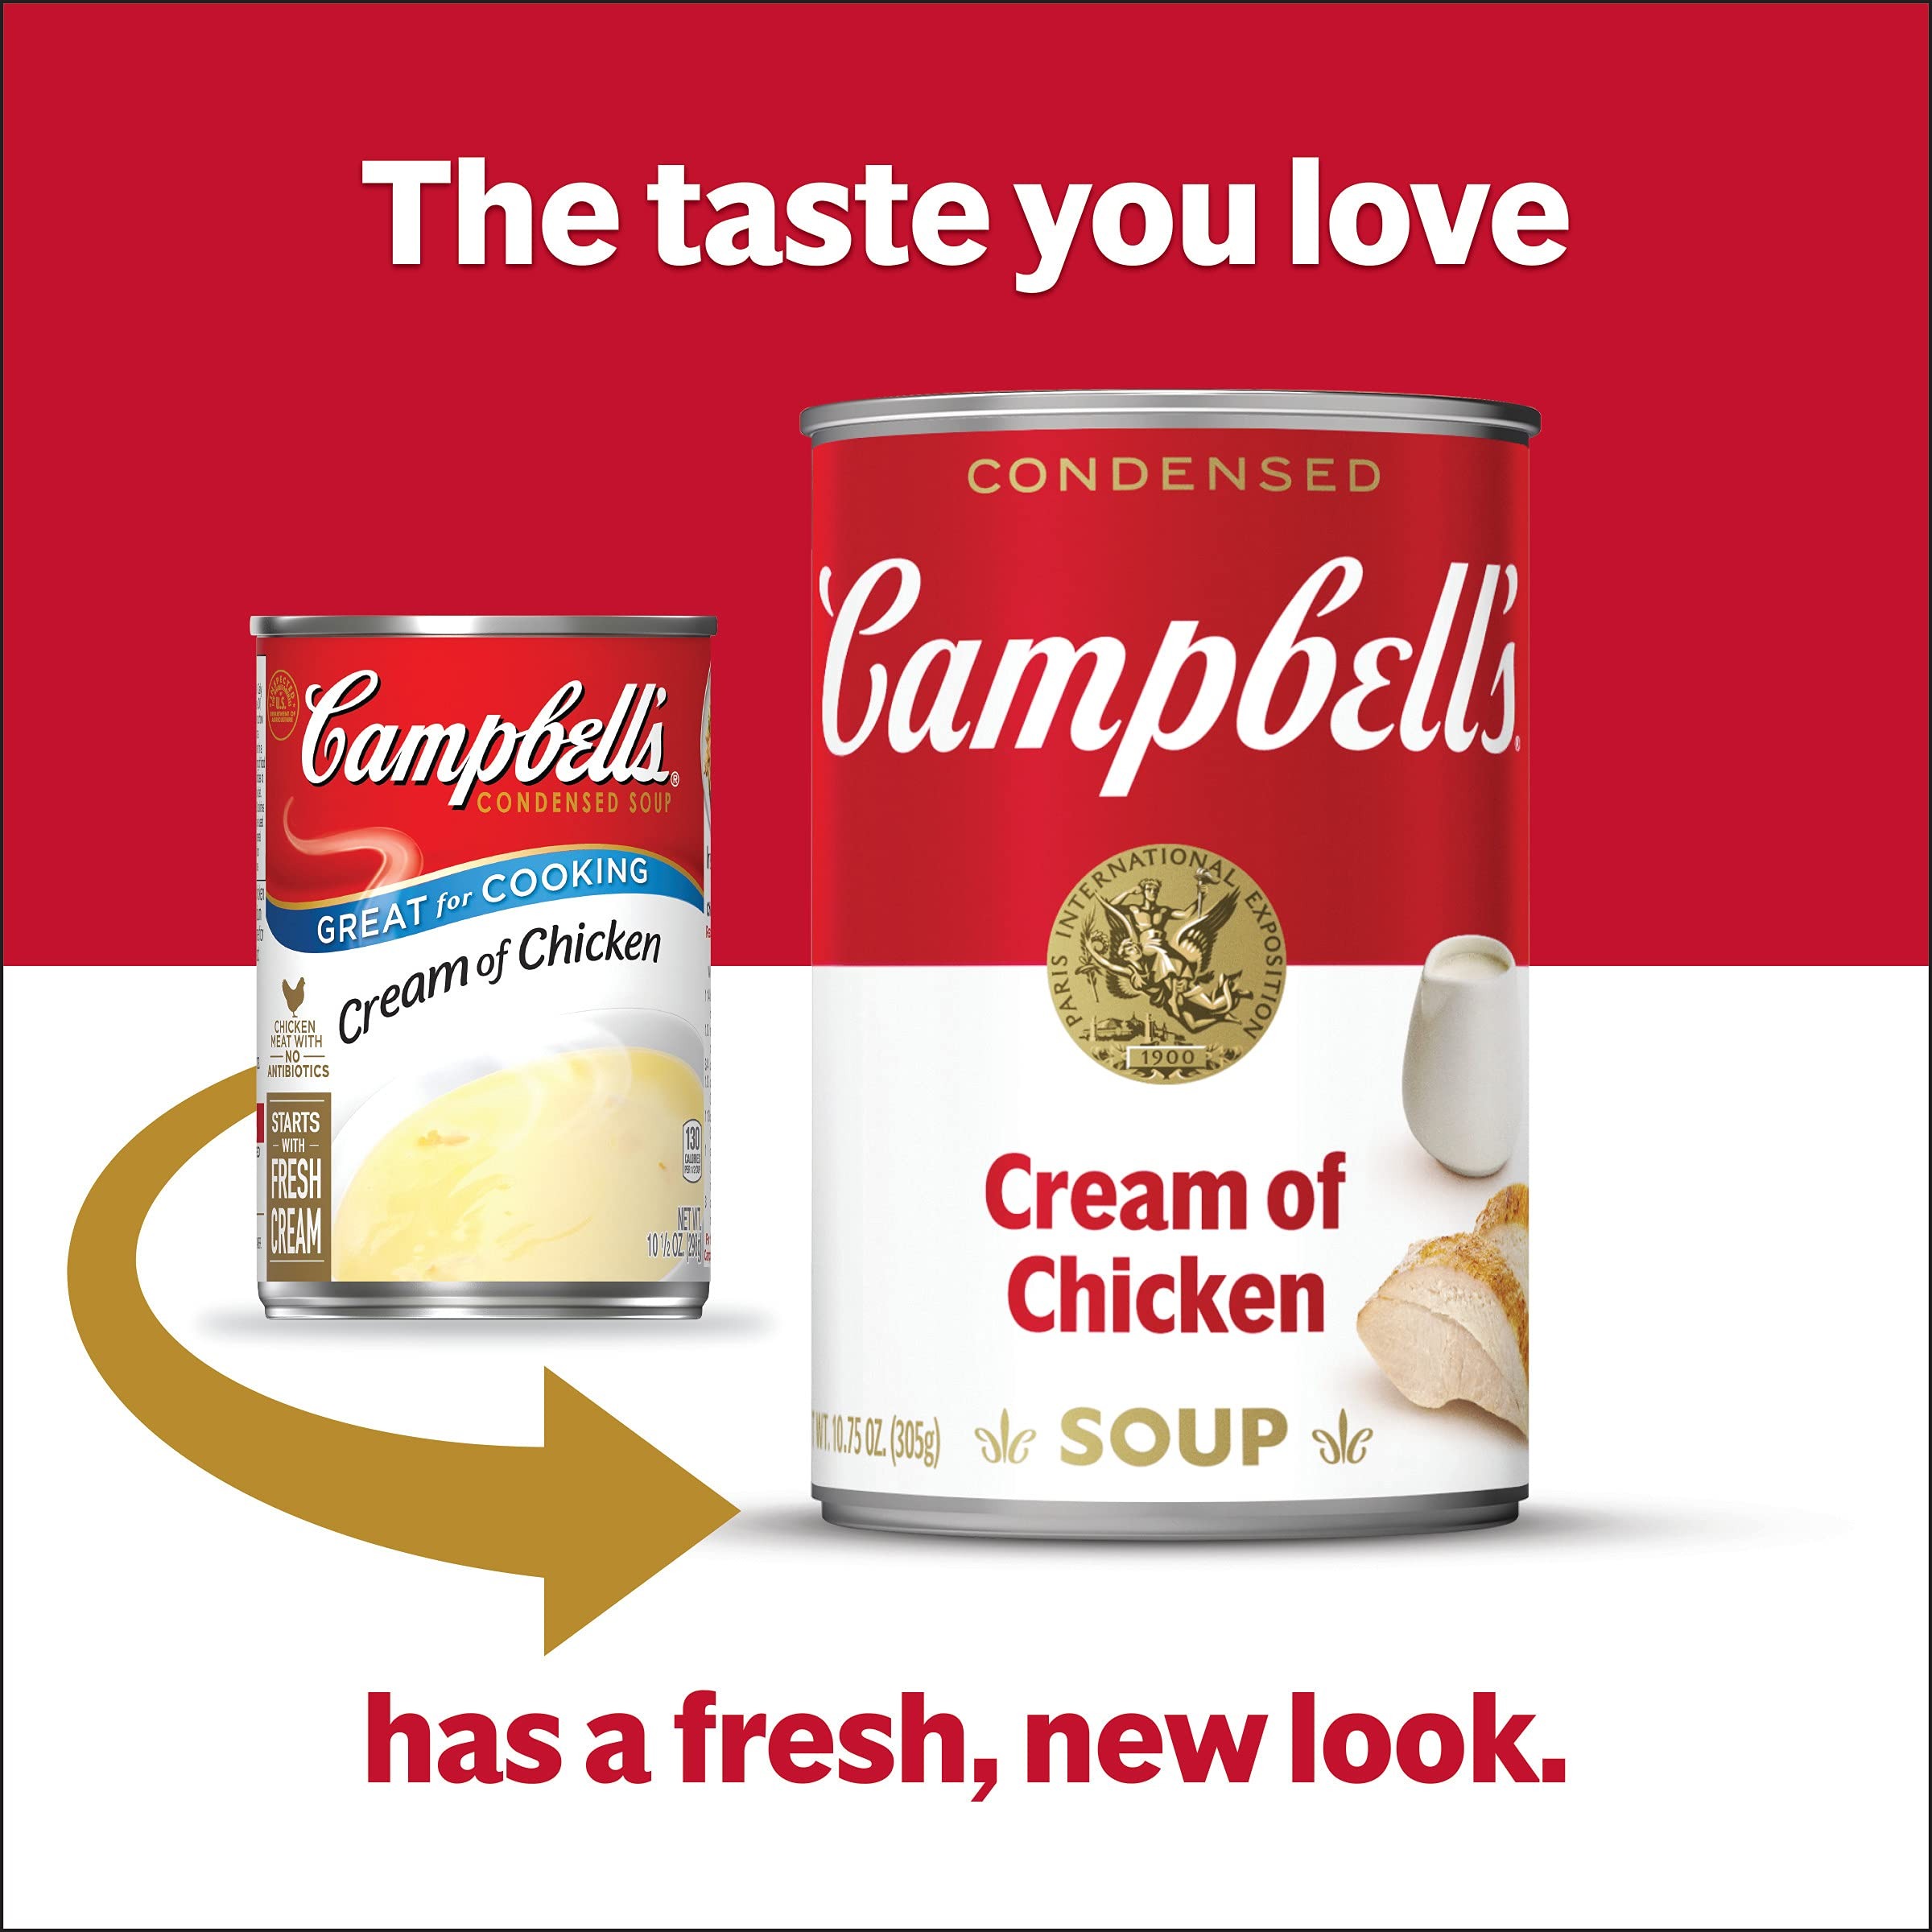
Item Name: Campbell's Campbell ' S
Bullet Point 1: A timeless, low-in-sodium soup crafted with seasoned chicken broth, chicken meat with no antibiotics, carrots and enriched egg noodles
Bullet Point 2: Low sodium soup for sodium restricted diets
Bullet Point 3: Ready to serve—just heat and eat
Bullet Point 4: Stock this soup to add variety to your sodium-restricted diet
Bullet Point 5: M'm! M'm! Good!
Value: nan
Unit: None

Price: 1.32